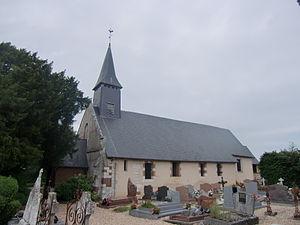
Église de Theillement (Eure, Normandie, France)